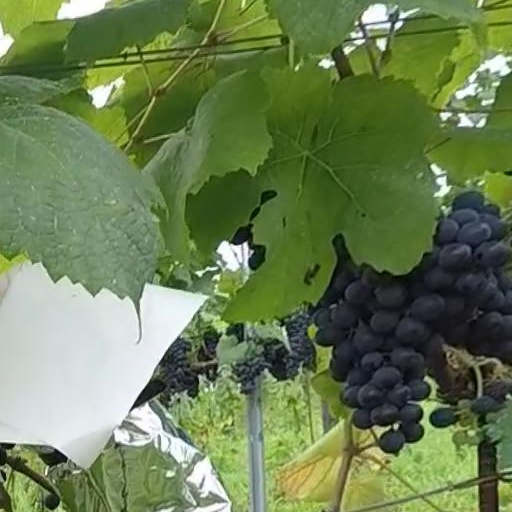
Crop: grape